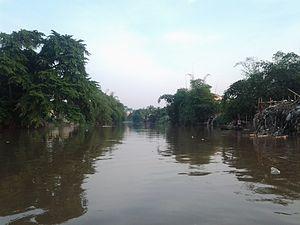
La rivière Ndjili en République Démocratique du Congo
La Ndjili est une rivière de la République démocratique du Congo et un affluent en rive gauche du fleuve Congo au niveau du Pool Malebo.